Big Bill Broonzy

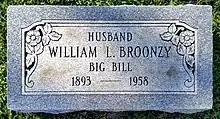

In the late 1940s, Big Bill Broonzy's doctor warned him that 20 years of constant traveling and living the lifestyle of an "itinerant musician" would have dangerous effects on his aging body and health. In June 1956, Broonzy began to feel "frazzled", explaining to Pim Van Isveldt that "his nerves might be bad". From 1956 to 1957, as he was performing his last tour in Europe, Broonzy's condition worsened, and he was subsequently diagnosed with cancer in July 1957. Broonzy made his last recordings in Chicago from July 12 to 14, 1957.